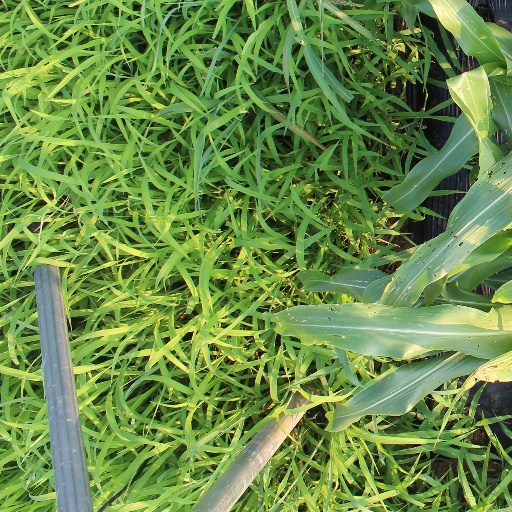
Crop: sorghum